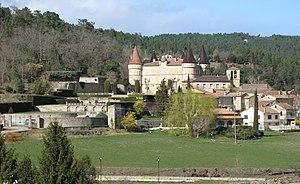
Village de Chambonas (Ardèche)
Chambonas est une commune française, située dans le département de l'Ardèche en région Auvergne-Rhône-Alpes.